Dean Tolson

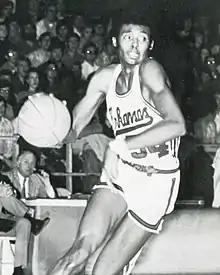
Tolson as a sophomore at Arkansas

Byron Dean Tolson (born November 25, 1951) is an American former professional basketball player. Tolson played three seasons for the Seattle SuperSonics of the National Basketball Association (NBA). He played college basketball for the Arkansas Razorbacks.